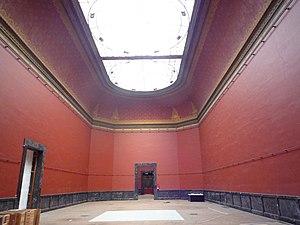
Ancienne salle centrale de peinture dans le musée-bibliothèque de Grenoble (1872). Actuellement sans attribution particulière.
Le musée-bibliothèque de Grenoble est un édifice culturel du XIXᵉ siècle situé place de Verdun à Grenoble. Achevé en 1870, il a accueilli jusqu'en 1970 la bibliothèque municipale de Grenoble et jusqu'en 1992 les collections du musée de Grenoble.